Getaneh Kebede

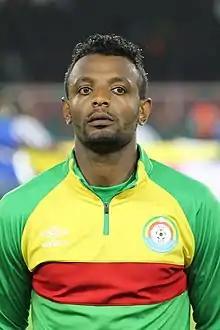
Getaneh with Ethiopia at the 2021 Africa Cup of Nations

Getaneh Kebede Gebeto (born 2 April 1992) is an Ethiopian professional footballer who plays as a striker for and captains Ethiopian Premier League club Fasil Kenema.